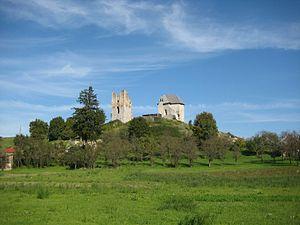
Le château de Sokolac est un château en ruines situé dans la ville de Brinje en Croatie. Il est appelé d'après le nom croate du faucon qui apparaît sur le blason de la ville.
Brinje est un village et une municipalité située dans le Lika, dans le comitat de Lika-Senj en Croatie. Au recensement de 2001, la municipalité comptait 4 108 habitants, dont 91,53 % de Croates et 7,77 % de Serbes et le village seul comptait 1 707 habitants.